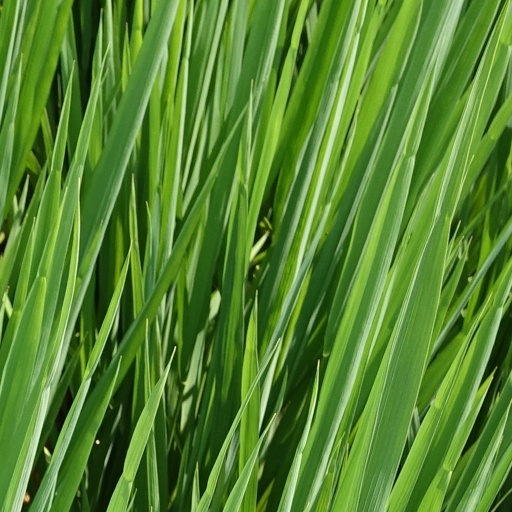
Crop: rice